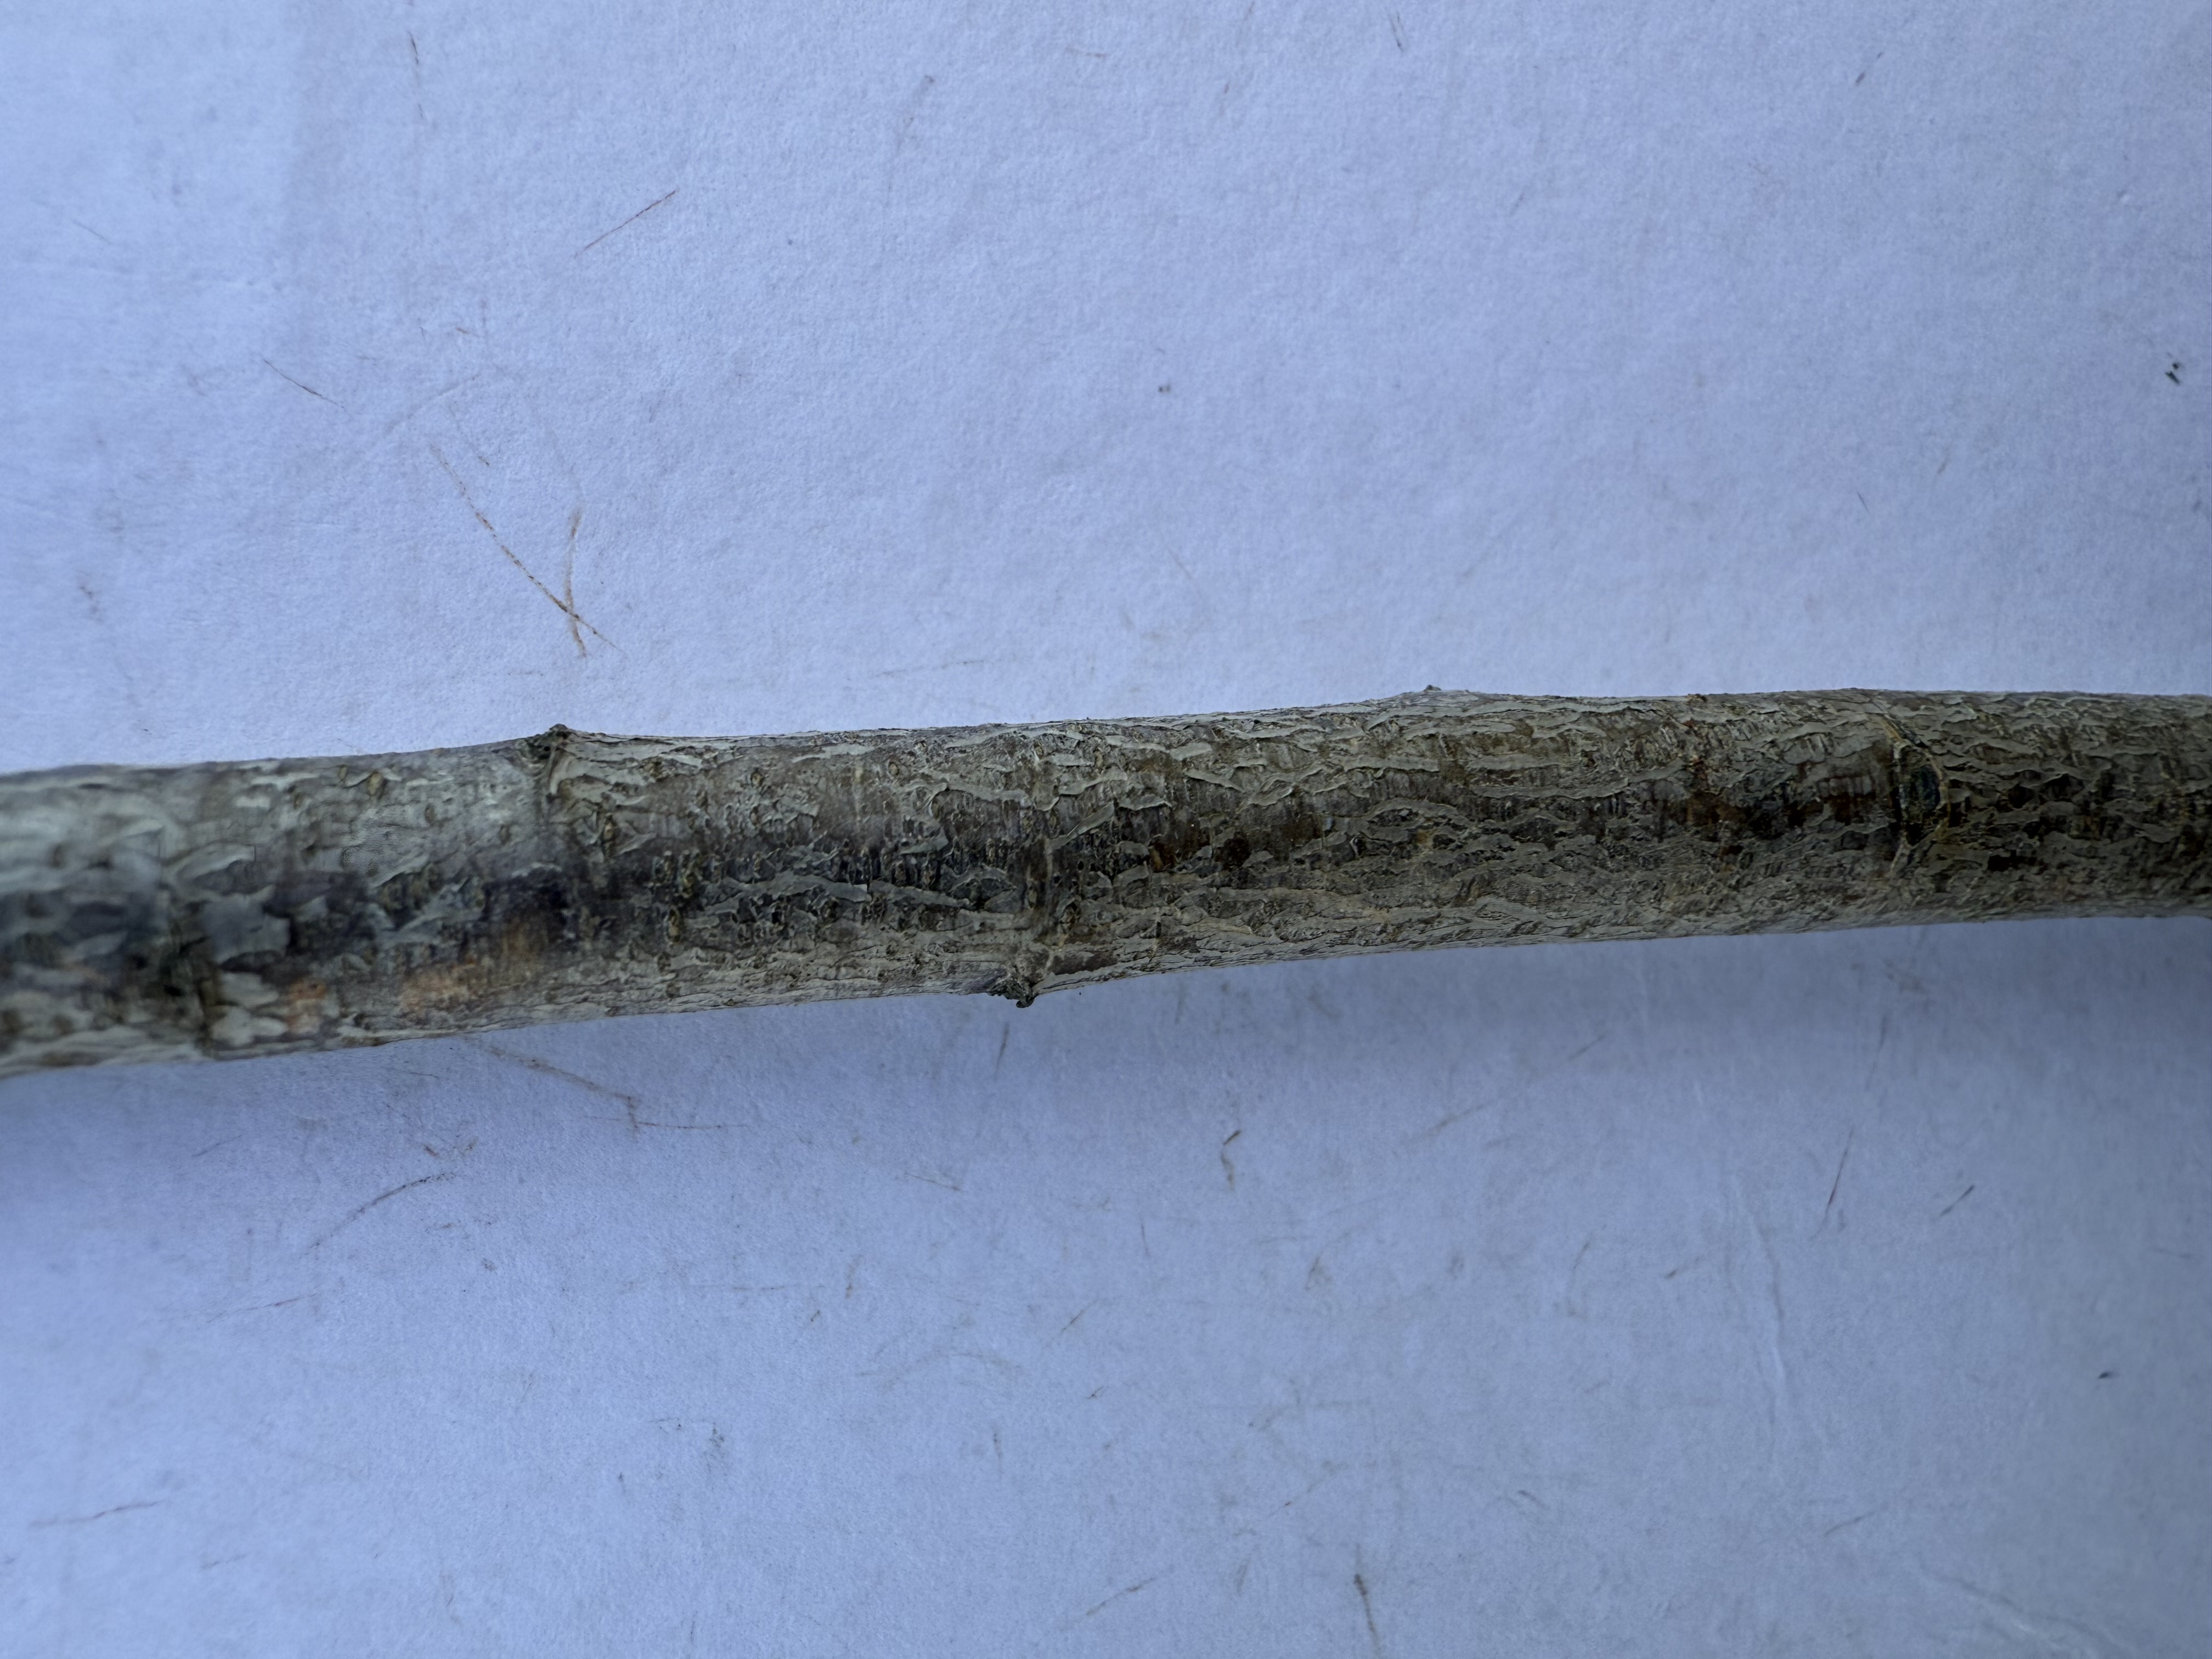
Variety: Ferragnes Almond